Abbey of St Martin, Autun

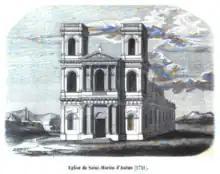
Church of the Abbey of St Martin, Autun 1741

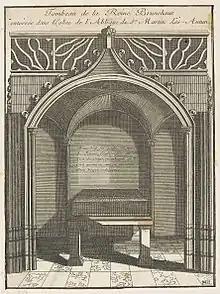
Tomb of Brunhilda in the abbey church before 1790 (early 19th-century engraving by Alexandre Lenoir)

The Abbey of St. Martin is a former Benedictine monastery in Autun, Saône-et-Loire, France, to the northeast of the city just outside the city walls, on the right bank of the Arroux and to the north of the Roman road from Autun to Langres, Beaune and Besançon.